Igor Milić

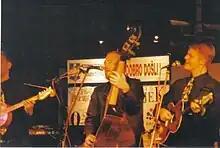
From left to right: Dalibor Stanarević, Igor Milić, Boris Kiraly

Igor Milić was born on October 5, 1972, in Osijek, Croatia. His first contact with music was when, as a five-year-old boy, he started to play the guitar and tamburitza (a Croatian stringed folk instrument, similar to the guitar) for his family. When he was nine years old, he started to participate in Josip Kolaric's tamburitza orchestra in which he played different kinds of tamburitza: brač, čelo, bugarija and berda. He continued with this orchestra for 5 years and performed in number of tamburitza reviews and festivals, in which the orchestra received many prestigious awards. While playing in Josip Kolaric's orchestra, beginning in 1982, he also played bugarija in the folklore society "Biseri Slavonije", led by Franjo Slavko Batorek. He played with this orchestra until 1987 when he moved to the folklore society "Srđan Petrov", where he stayed until 1991, also playing bugarija, berda and brač in the national orchestra led by Miroslav Tanacković and in the tamburitza band led by Zvonko Murinji. During the period 1987 to 1991, he also played berda and sang in the tamburitza band "Bekrije". In the period 1991 to 1997, he played with many tamburitza bands, such as "Josip Batorek" with berda and bugarija, as well as with several popular bands ("Zlatne Suze", "Pink Lady", "Vanessa Band" – bass guitar, guitar, vocal), and made some notable performances, such as Sinisa Cmrk's "Turbo Limač Show", and as backup artist with a number of renowned Croatian singers.